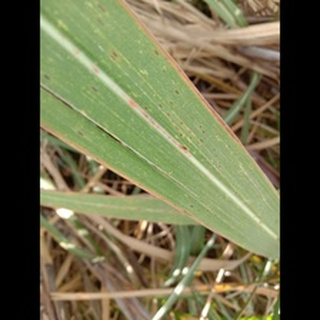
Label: sugarcane_rust